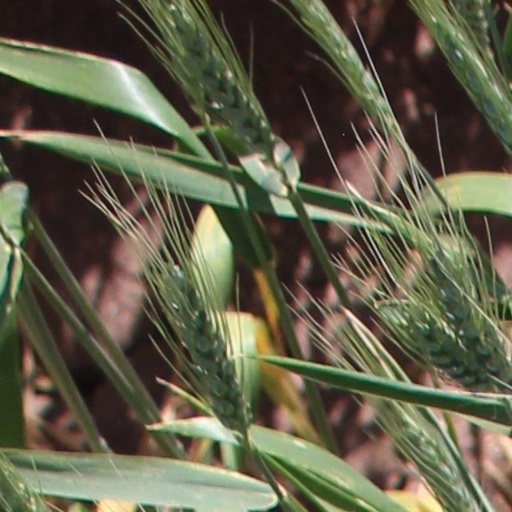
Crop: wheat